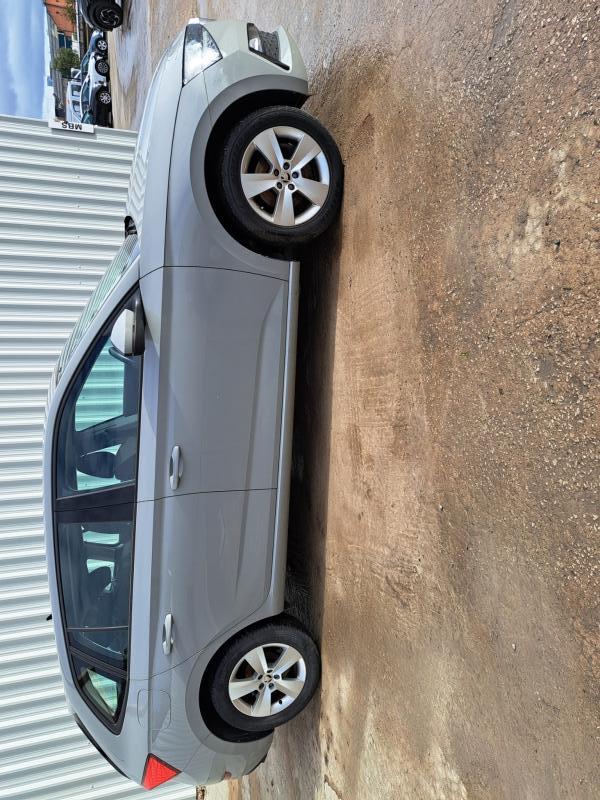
Aucun dommage détecté.
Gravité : aucun